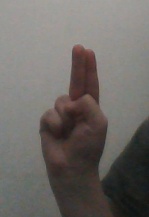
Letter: taa